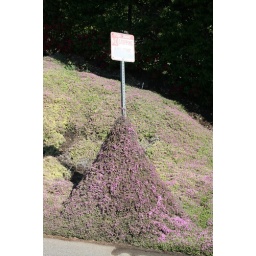
Creepy mountain of plant formed around the sign.